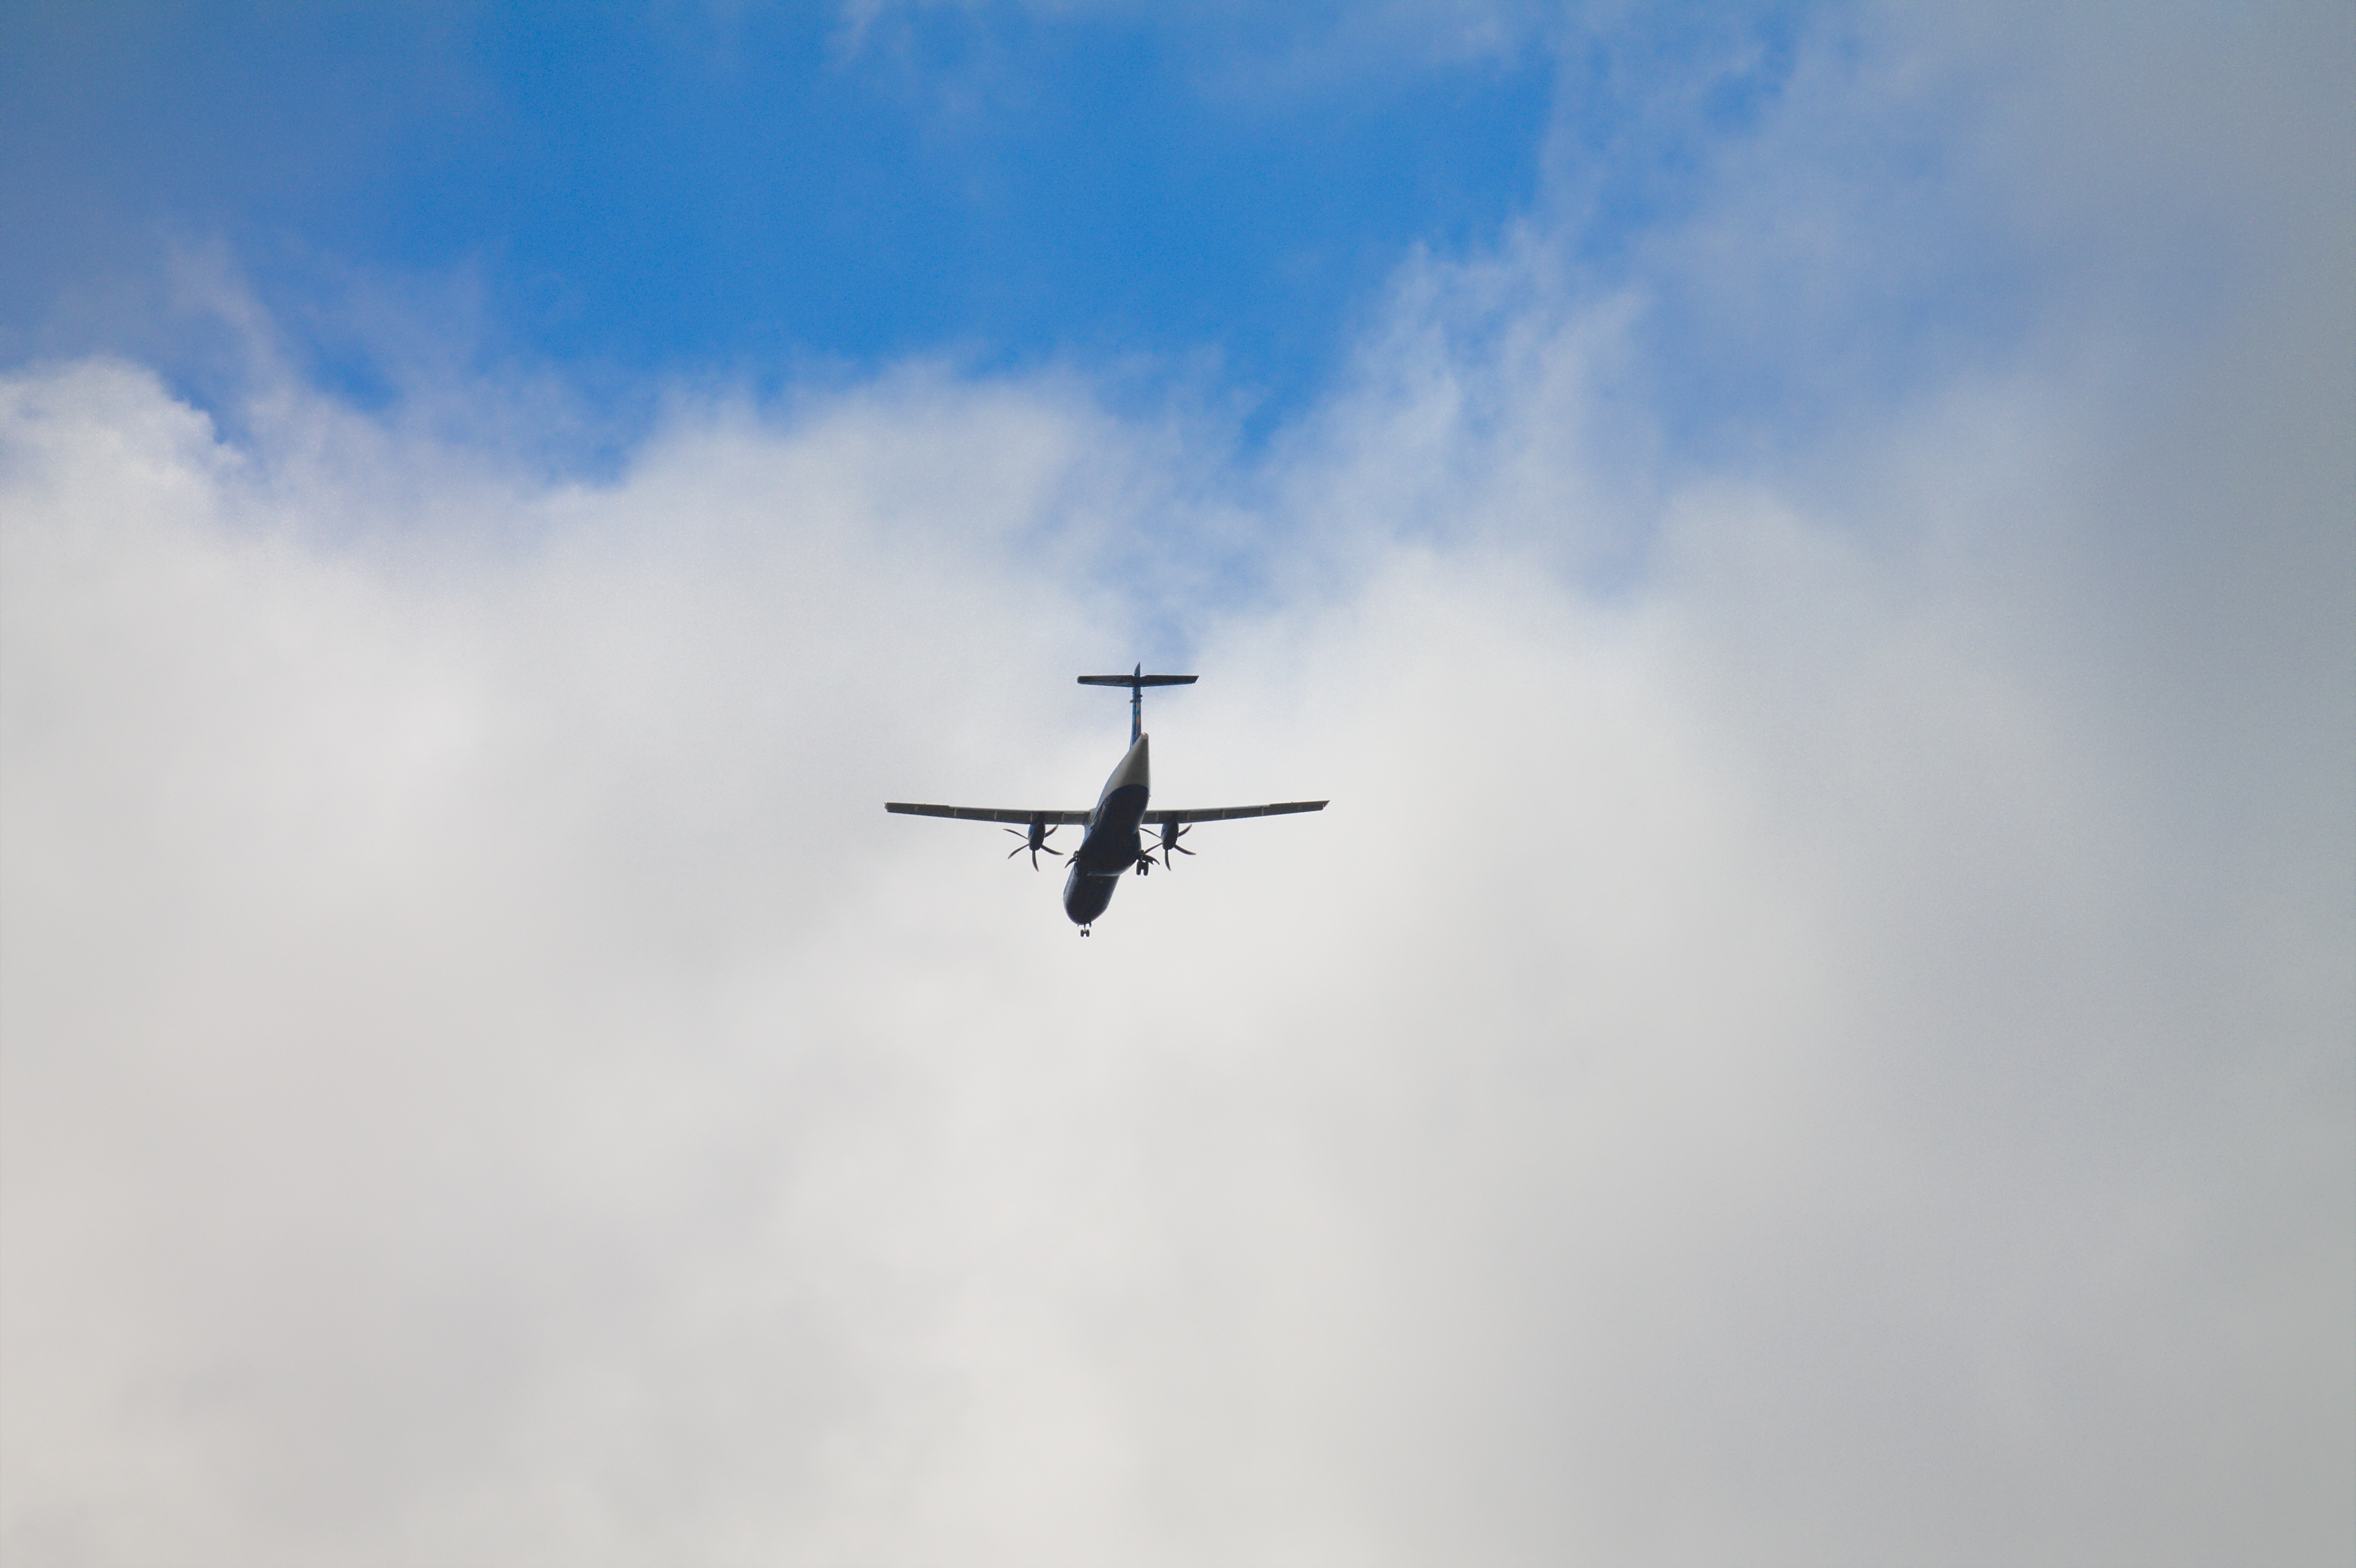
wing, sky, air, fly, airplane, plane, aircraft, vehicle, airline, aviation, flight, takeoff, air show, aeronautics, air force, aerobatics, air travel, atmosphere of earth